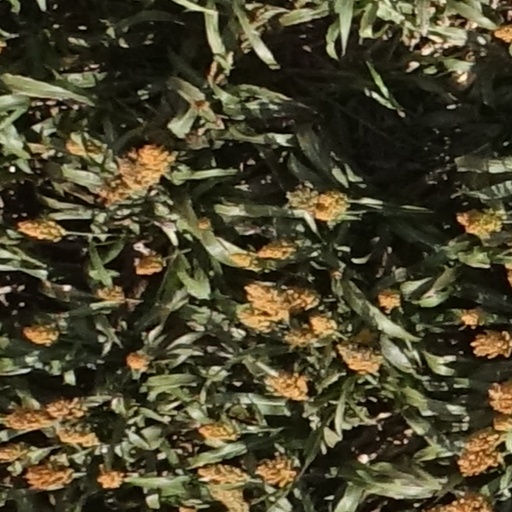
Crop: sorghum